Rose Garrard

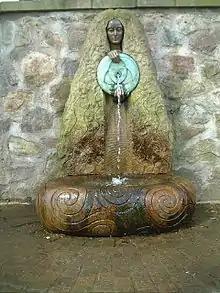
The "Malvinha" drinking spout in the town centre of Malvern, a sculpture by artist Rose Garrard.

After meeting at Birmingham School of Art in 1966 and forming a friendship, Garrard married fellow artist Kerry Trengrove at Wood Green Register Office in 1969. The couple separated in 1987 before divorcing in 1989.